Caspar Creuziger

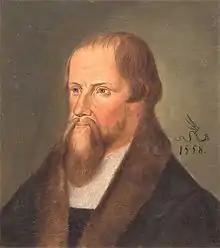
Caspar Creuziger, portrayed by Lucas Cranach the Younger.

Caspar Creuziger, also known as Caspar Cruciger the Elder (1 January 1504 – 16 November 1548), was a German Renaissance humanist and Protestant reformer. He was professor of Theology at the University of Wittenberg, preacher at the Castle Church (Wittenberg, Germany), secretary to and worked with Martin Luther to revise Luther's German Bible translation.